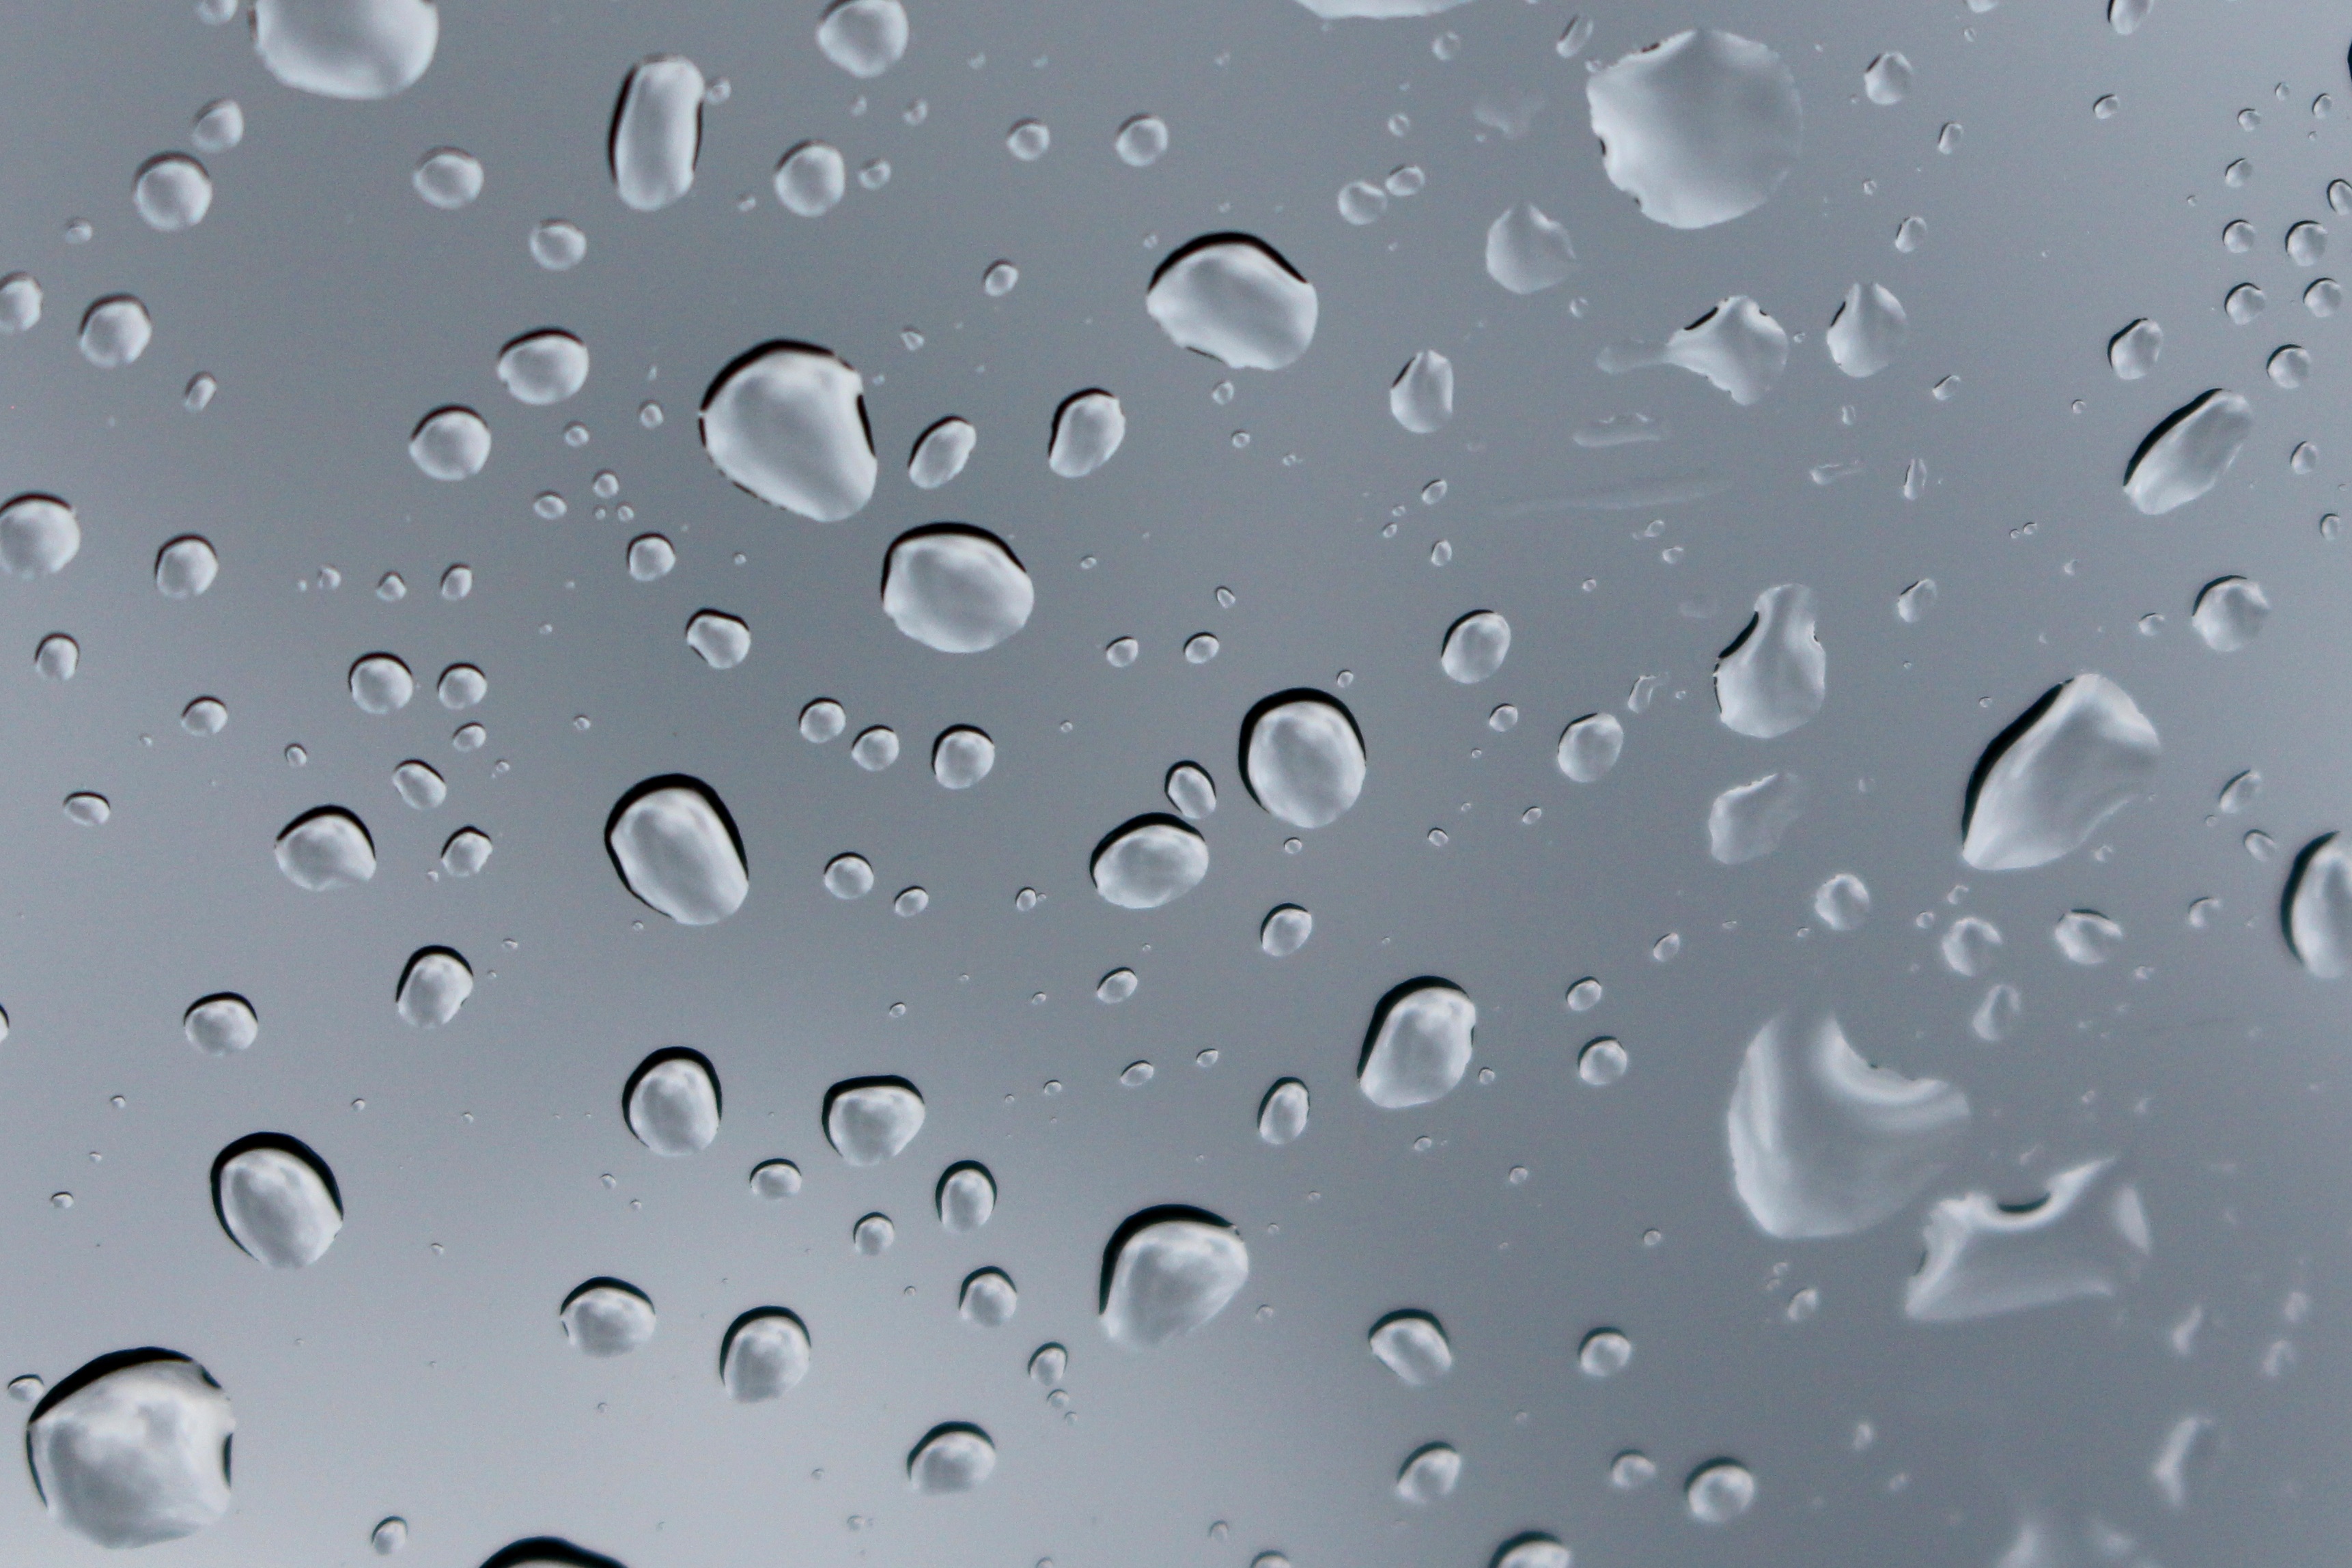
water, droplet, drop, liquid, black and white, leaf, petal, window, wet, macro, weather, monochrome, raindrops, drops, freezing